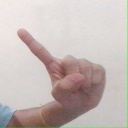
अक्षर: ए